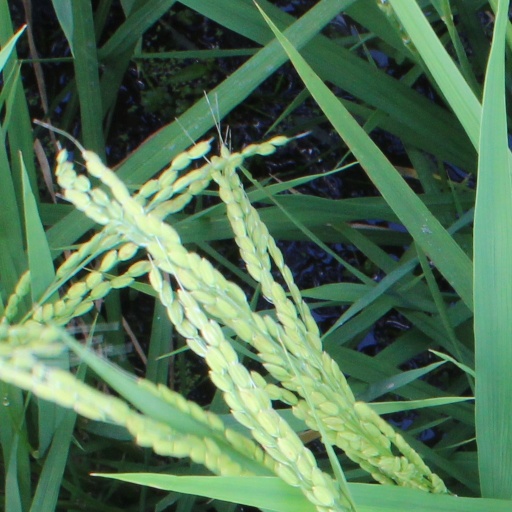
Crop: rice